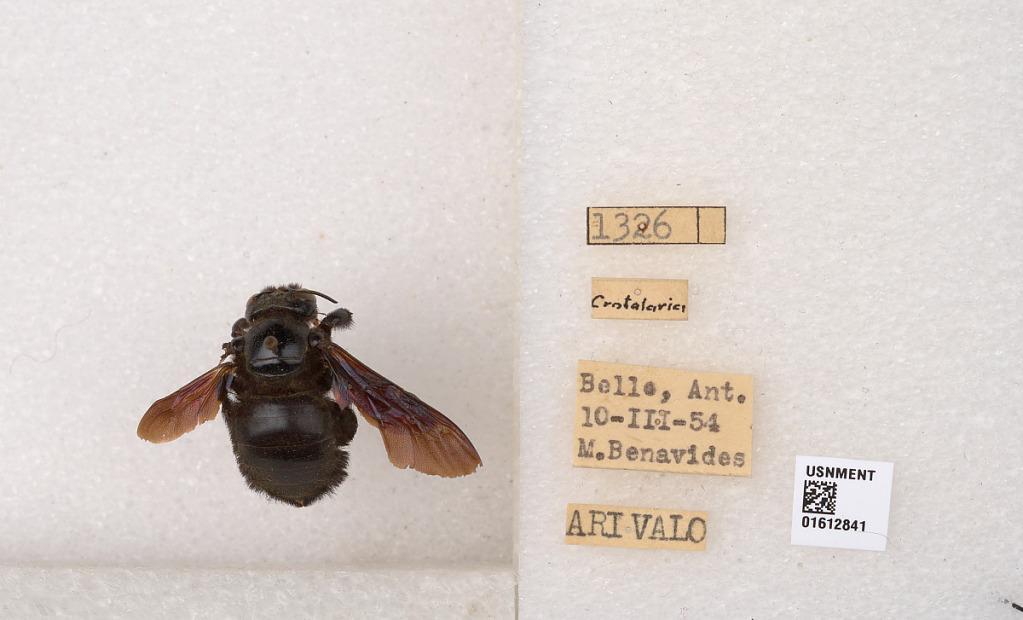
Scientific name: Xylocopa (Neoxylocopa) sp.
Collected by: M. Benavides
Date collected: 1954-3-10
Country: Colombia
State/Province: Antioquia
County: Bello
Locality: Bello